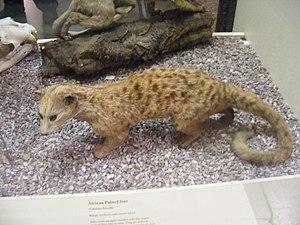
Les Carnivores sont un ordre de mammifères placentaires du super-ordre des Laurasiathériens. Ils se distinguent par une mâchoire et une denture qui leur permet de chasser et de manger d'autres animaux. Une des synapomorphies qui caractérisent les Carnivores est la présence d'une carnassière. Les canines sont transformées en crocs. Leur cerveau est de type gyrencéphale.
La Nandinie, ou Civette palmiste africaine est une espèce de mammifère carnivore Féliformes. Elle possède de courtes jambes, de petites oreilles, un corps semblable à celui d'un chat et une longue et souple queue qui est de la même longueur que son corps. À l'âge adulte, la civette palmiste africaine pèse entre 1,7 et 2,1 kg.